Enhanced community quarantine in Luzon

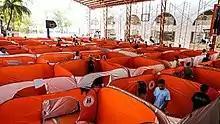
Modular tents set up in Manila as temporary shelter for the homeless.

Under the Luzon ECQ setup, mass gatherings are completely prohibited and all means of public transport is no longer allowed limiting the movement of people. All schools in all levels are temporarily prohibited to conduct classes and activities until April 14. Remote work was permitted by government workers of the executive branch except for the skeletal workforce consisting of uniformed personnel (Philippine National Police, Armed Forces of the Philippines, and Philippine Coast Guard), those providing services in the frontline of health and emergency, and border control. For the private sector, companies are also advised to implement remote work policies.